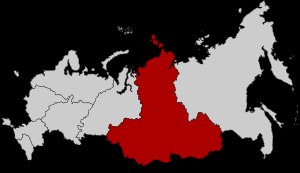
Sibiriske føderale distrikt
Sibirske føderale distrikt (markeret i rødt)
Det Sibiriske føderale distrikt er et af de syv føderale distrikter i Rusland og et af de tre asiatiske russiske distrikter. Distriktet har en befolkning på 20.062.938 personer og en størrelse på 5.114.800 km². Lederen af distriktet er for tiden Anatoly Kvashnin.